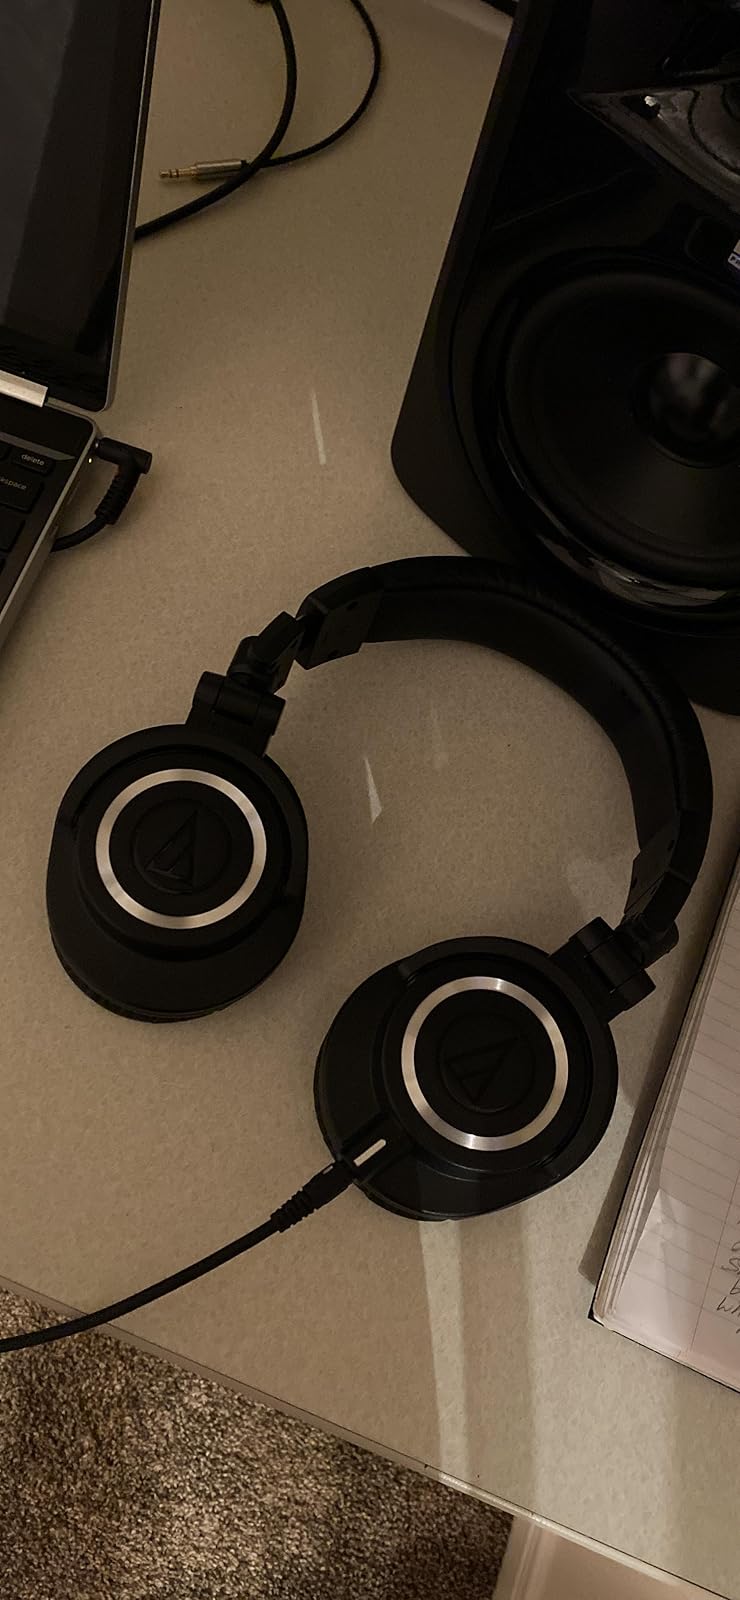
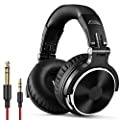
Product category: headphones
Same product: no